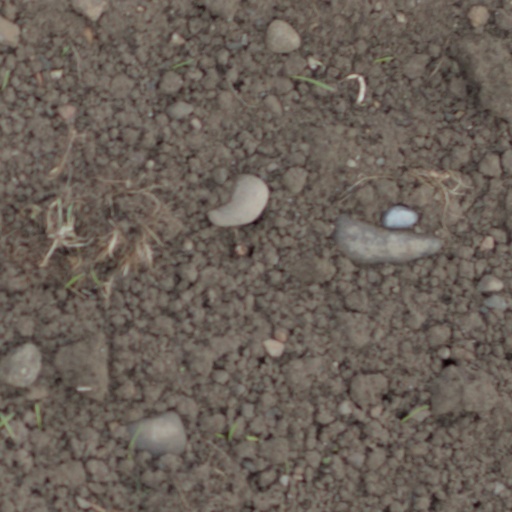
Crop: wheat